War elephant

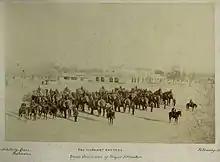
The elephant battery in Peshawar

The Parthian Empire occasionally used war elephants in their battles against the Roman Empire, but elephants were of substantial importance in the army of the subsequent Sassanid Empire. The Sasanian war elephants are recorded in engagements against the Romans, such as during Julian's invasion of Persia. Other examples include the Battle of Vartanantz in 451 AD, at which the Sassanid elephants terrified the Armenians, and the Battle of al-Qādisiyyah of 636 AD, in which a unit of thirty-three elephants was used against the invading Arab Muslims.